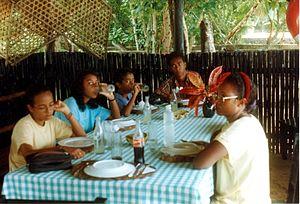
La cuisine des Seychelles est une cuisine créole qui a pour base le poisson et le riz. S'y ajoutent les produits de la mer, ainsi que les fruits exotiques, les légumes et les tubercules. Les mets qu'ils permettent d'élaborer sont tous relevés d’herbes aromatiques et d’épices. Aussi métissée que sa population, la cuisine des Seychelles a de plus subi plusieurs influences, ce qui lui permet de combiner et mélanger les apports français, chinois, indien et africain.